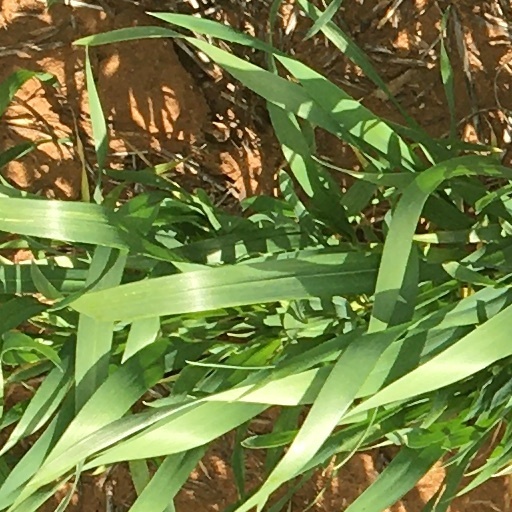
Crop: wheat